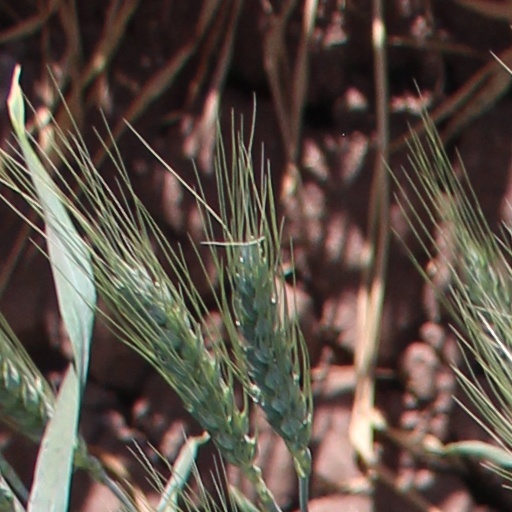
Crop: wheat